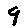
Label: 9